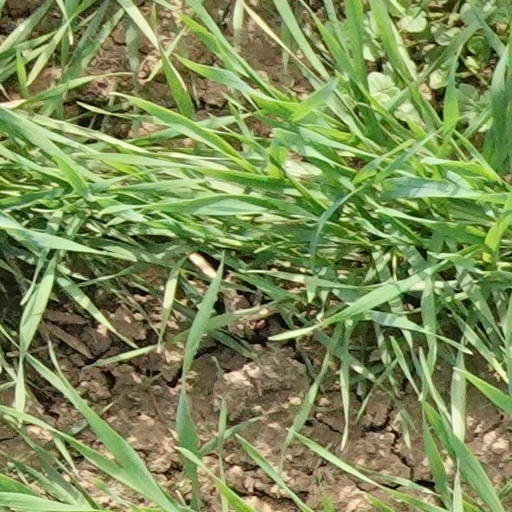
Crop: wheat